1924 South American Championship

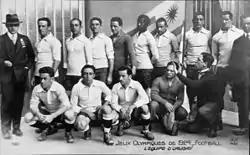
The Uruguayan side had previously won the Olympics championship in Paris

CONMEBOL asked the Paraguayan Football Association to organize it, but it refused because they lacked the infrastructure for such an event. However, the association did organize it, but by way of honouring the recent Paris 1924 gold-medallists, Uruguay, it was held there.